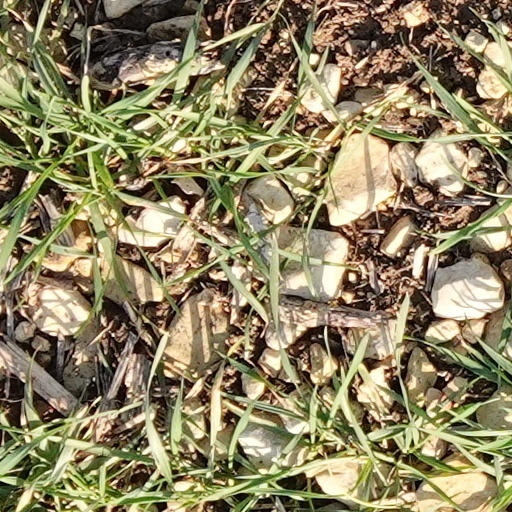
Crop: wheat